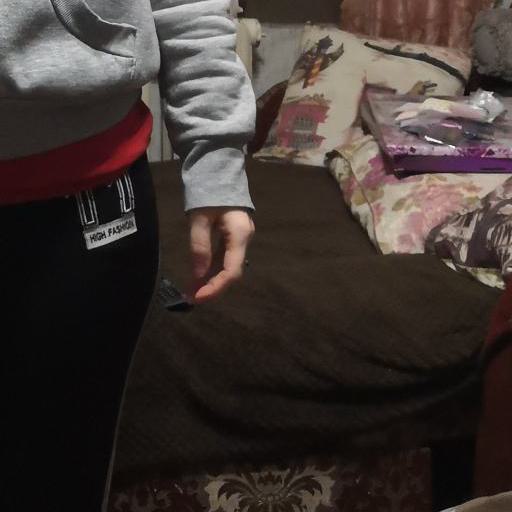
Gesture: no_gesture